Ali Abd al-Rahman al-Faqasi al-Ghamdi

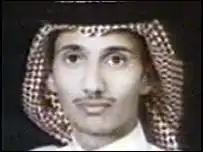
Ali Abd al-Rahman al-Faqasi al-Ghamdi, reported to have been the second in command of al Qaeda in Saudi Arabia in 2003, prior to his June 26, 2003 surrender.

Ali Abd al-Rahman al-Faqasi al-Ghamdi (born 1973) is a citizen of Saudi Arabia who has been identified as a jihadist.